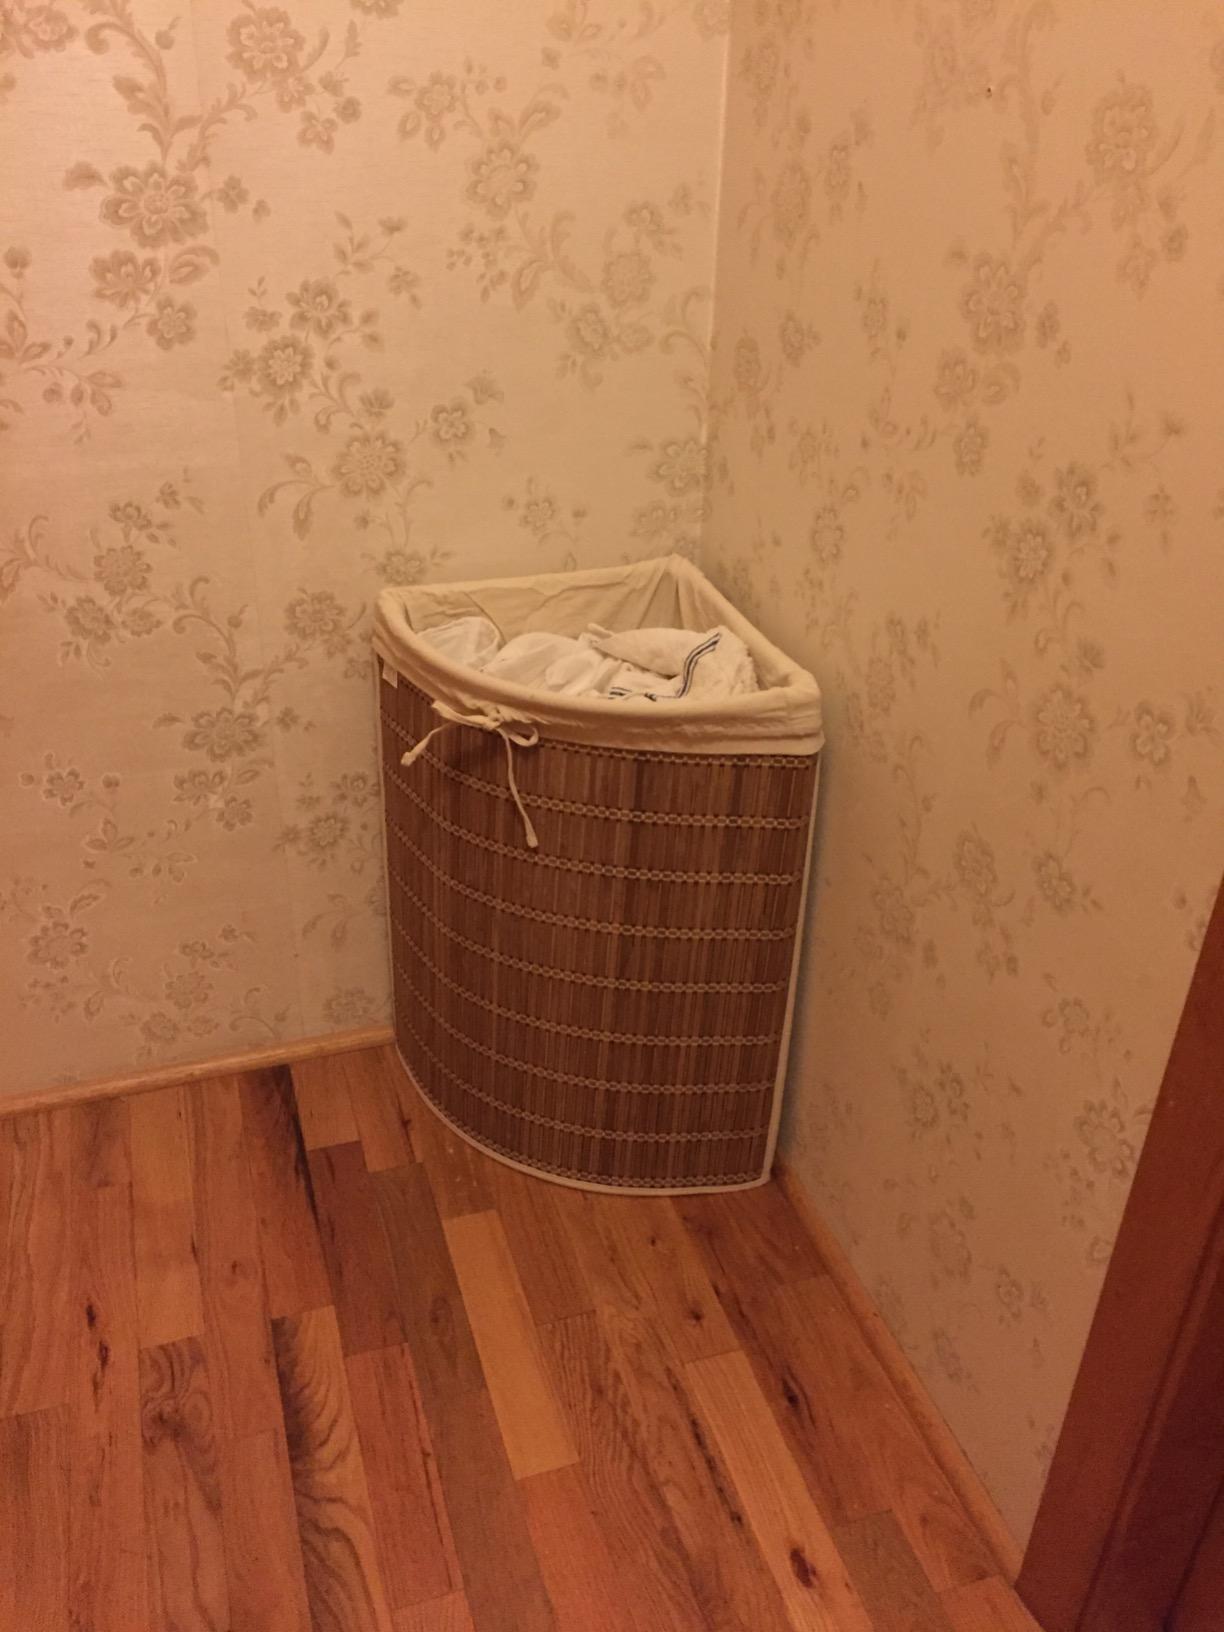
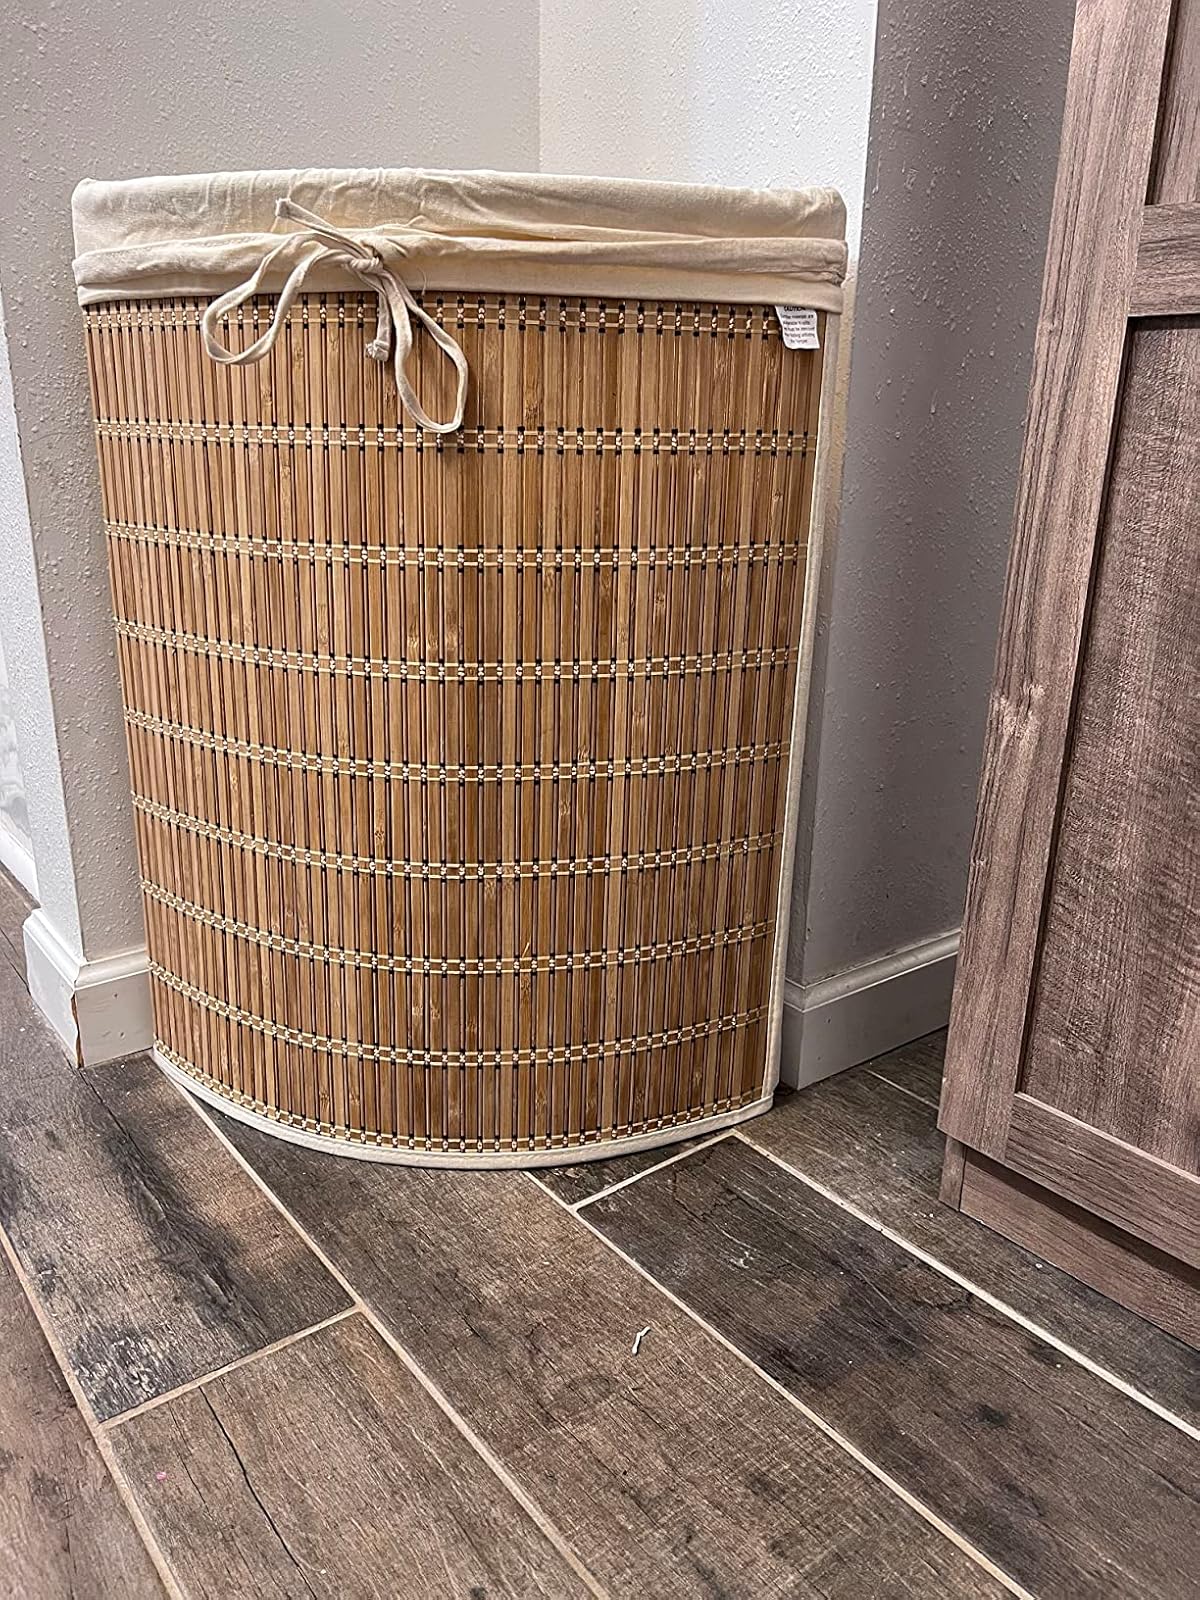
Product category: items_hamper
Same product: yes